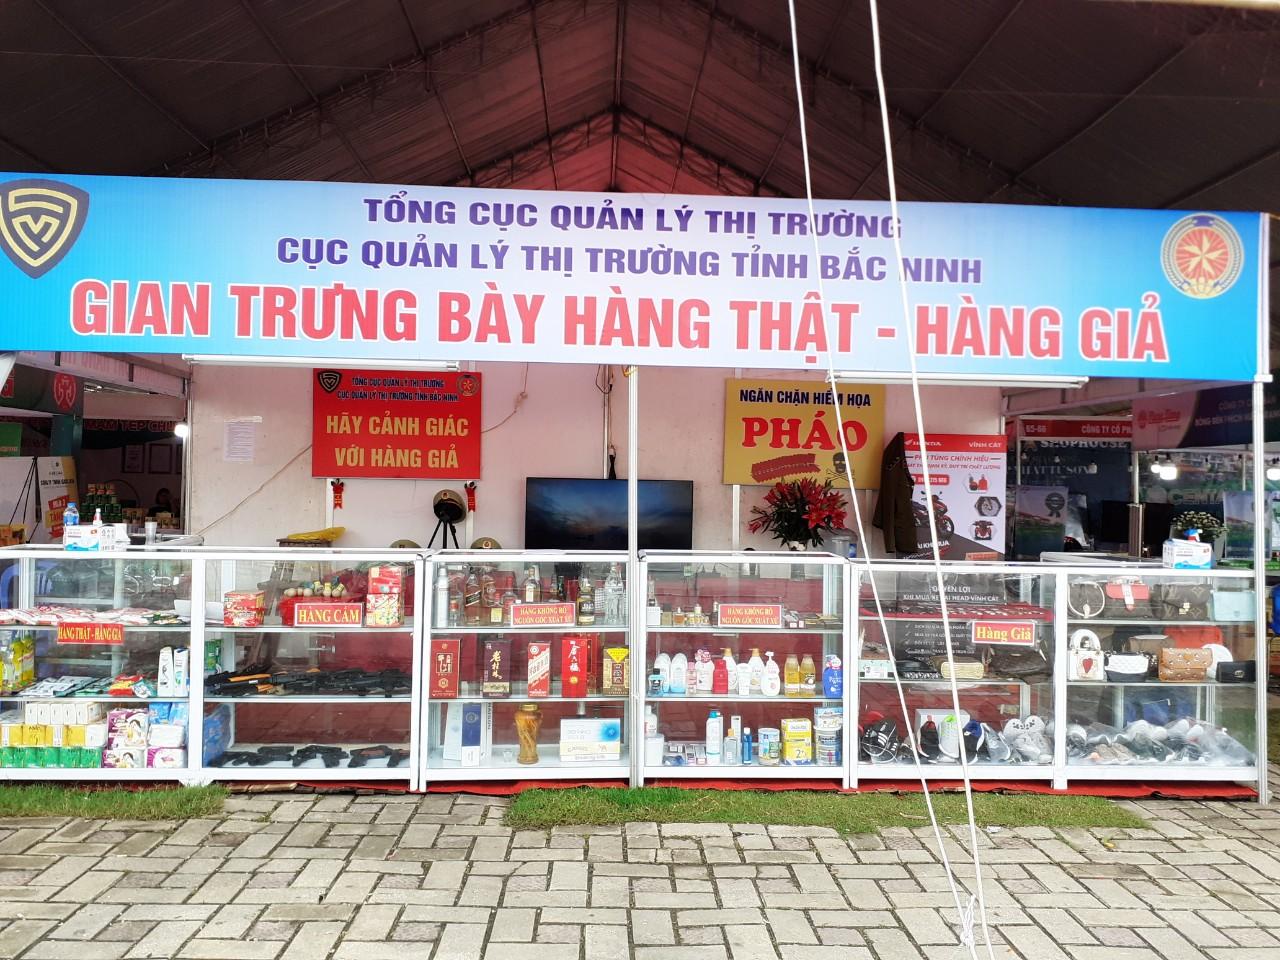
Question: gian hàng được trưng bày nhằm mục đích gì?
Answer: nhằm mục đích cho người tiêu dùng phân biệt được hàng thật, hàng giả và hàng cấm